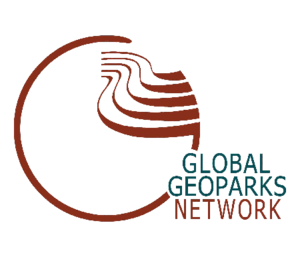
Le Réseau mondial des Géoparcs est un réseau soutenu par l’UNESCO créé en 1998. Géré par la division des sciences écologiques et sciences de la Terre, le GGN s’engage à promouvoir et à conserver le patrimoine géologique de la planète tout en encourageant la recherche et le développement durable par les communautés concernées.